Dan Kelly (bushranger)

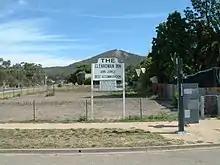
Site of the Glenrowan Inn

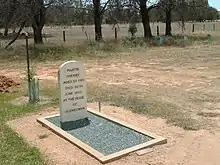
Grave of Martin Cherry, killed during the siege at Glenrowan

When the bushrangers heard the train pull into the station, they knew their plan to destroy the train had failed. They put on their suits of armour and went on to the verandah of the hotel to wait for the police. In the first few shots, police Superintendent Hare, Ned Kelly and Joe Byrne were wounded, and Jack Jones, son of the hotel owner, was fatally wounded. Ned Kelly, who was dressed in his armour, was able to leave the hotel and kept shooting at the police. The police fired their guns into the hotel building for seven hours. It is estimated that 15,000 bullets were fired during the shooting. Byrne died after being shot in the groin. Ned Kelly went back to the hotel but he could not find Dan or Steve Hart who were hiding in a back room. He again left and tried to find his horse. Ned Kelly was shot in the legs as he searched outside for his brother. The police were then easily able to capture him.